Portrait of Irma Sèthe

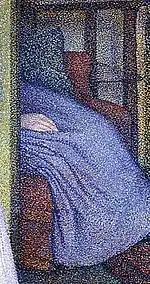
Detail of unidentified individual

The Sèthe family from Brussels belonged to Van Rysselberghe's circle of friends. Van Rysselberghe portrayed the Sèthe daughters, Irma, Maria (the wife of Henry Van de Velde) and Alice (wife of sculptor Paul Dubois ) on several occasions.